PowNews

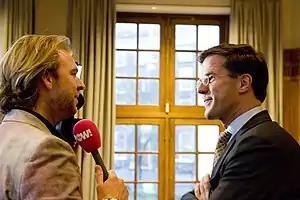
Rutger Castricum interviews prime minister Mark Rutte for PowNews

PowNews was a Dutch television news show which was broadcast on Nederland 3 from Amsterdam on Monday to Friday evenings by public broadcaster PowNed. The first broadcast was on 6 September 2010. The show ceased to exist in its current form on 5 December 2014 and was replaced by a 45-minute-long weekly show, primetime on Thursday evening.